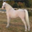
Label: horse